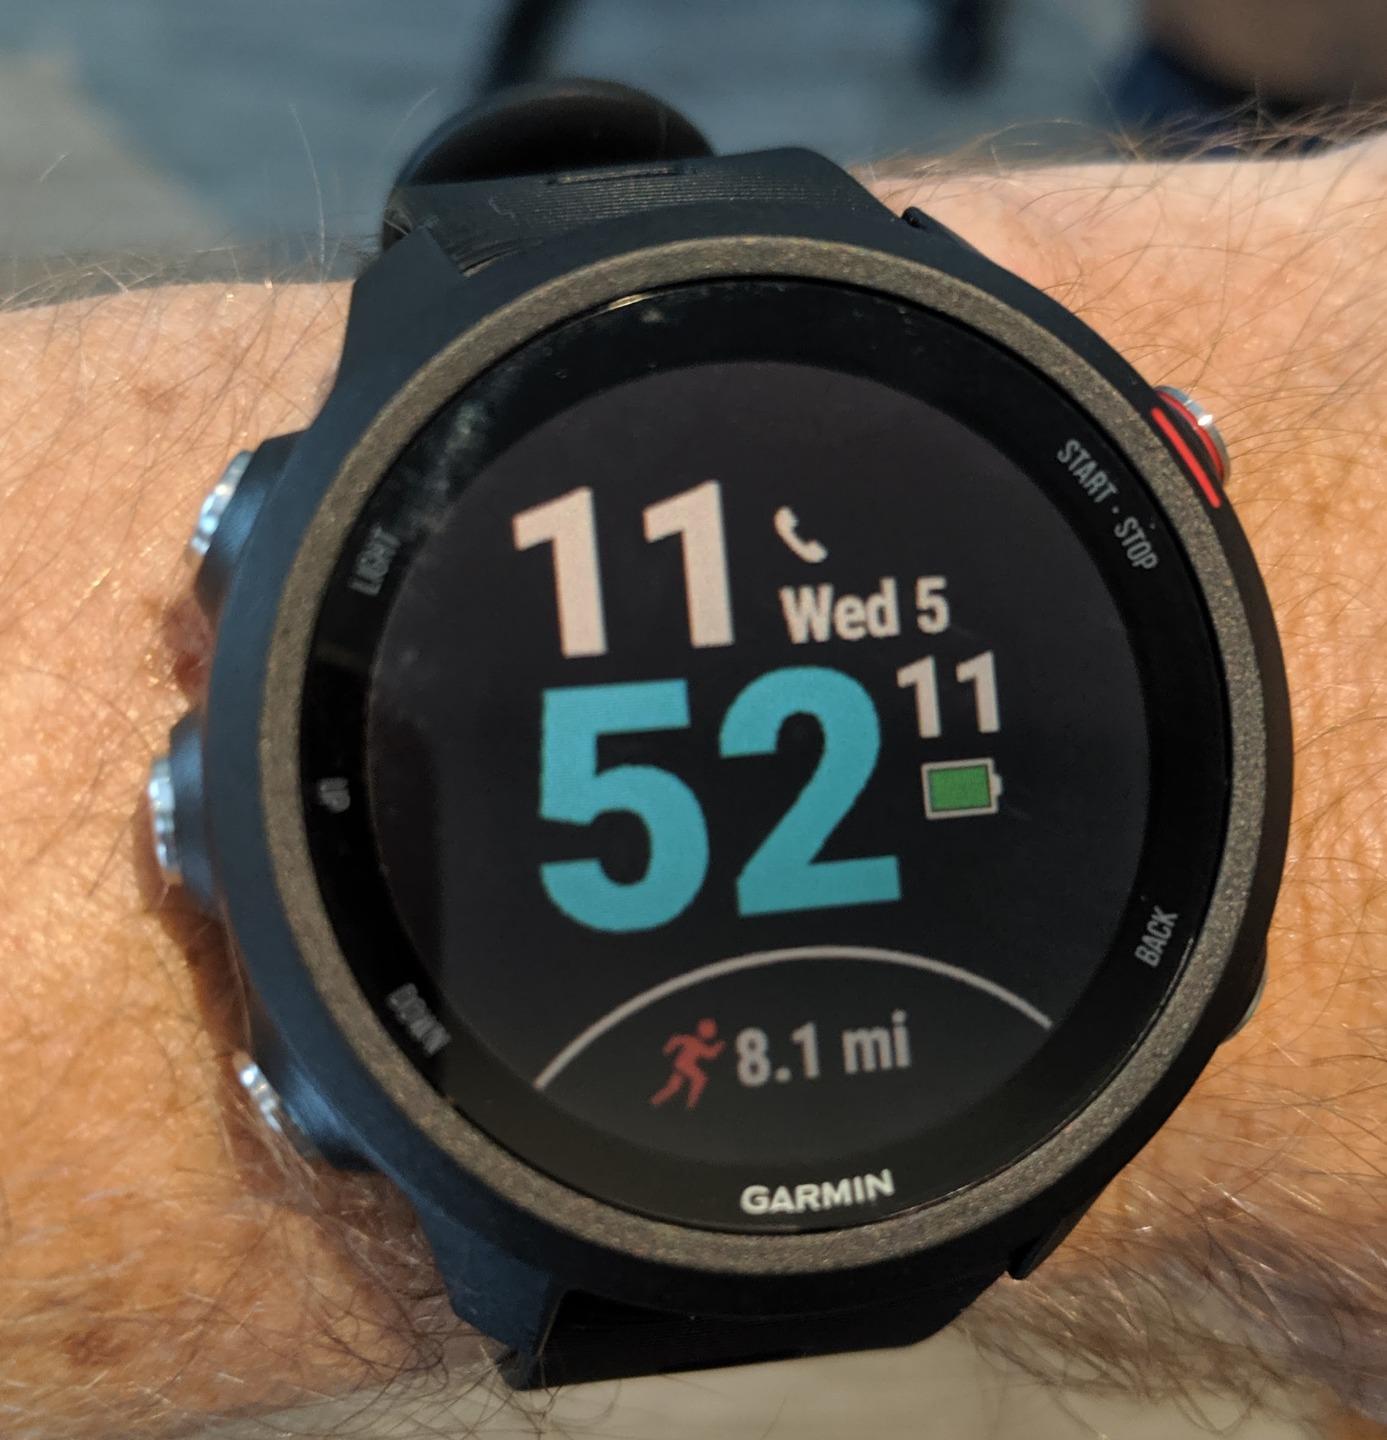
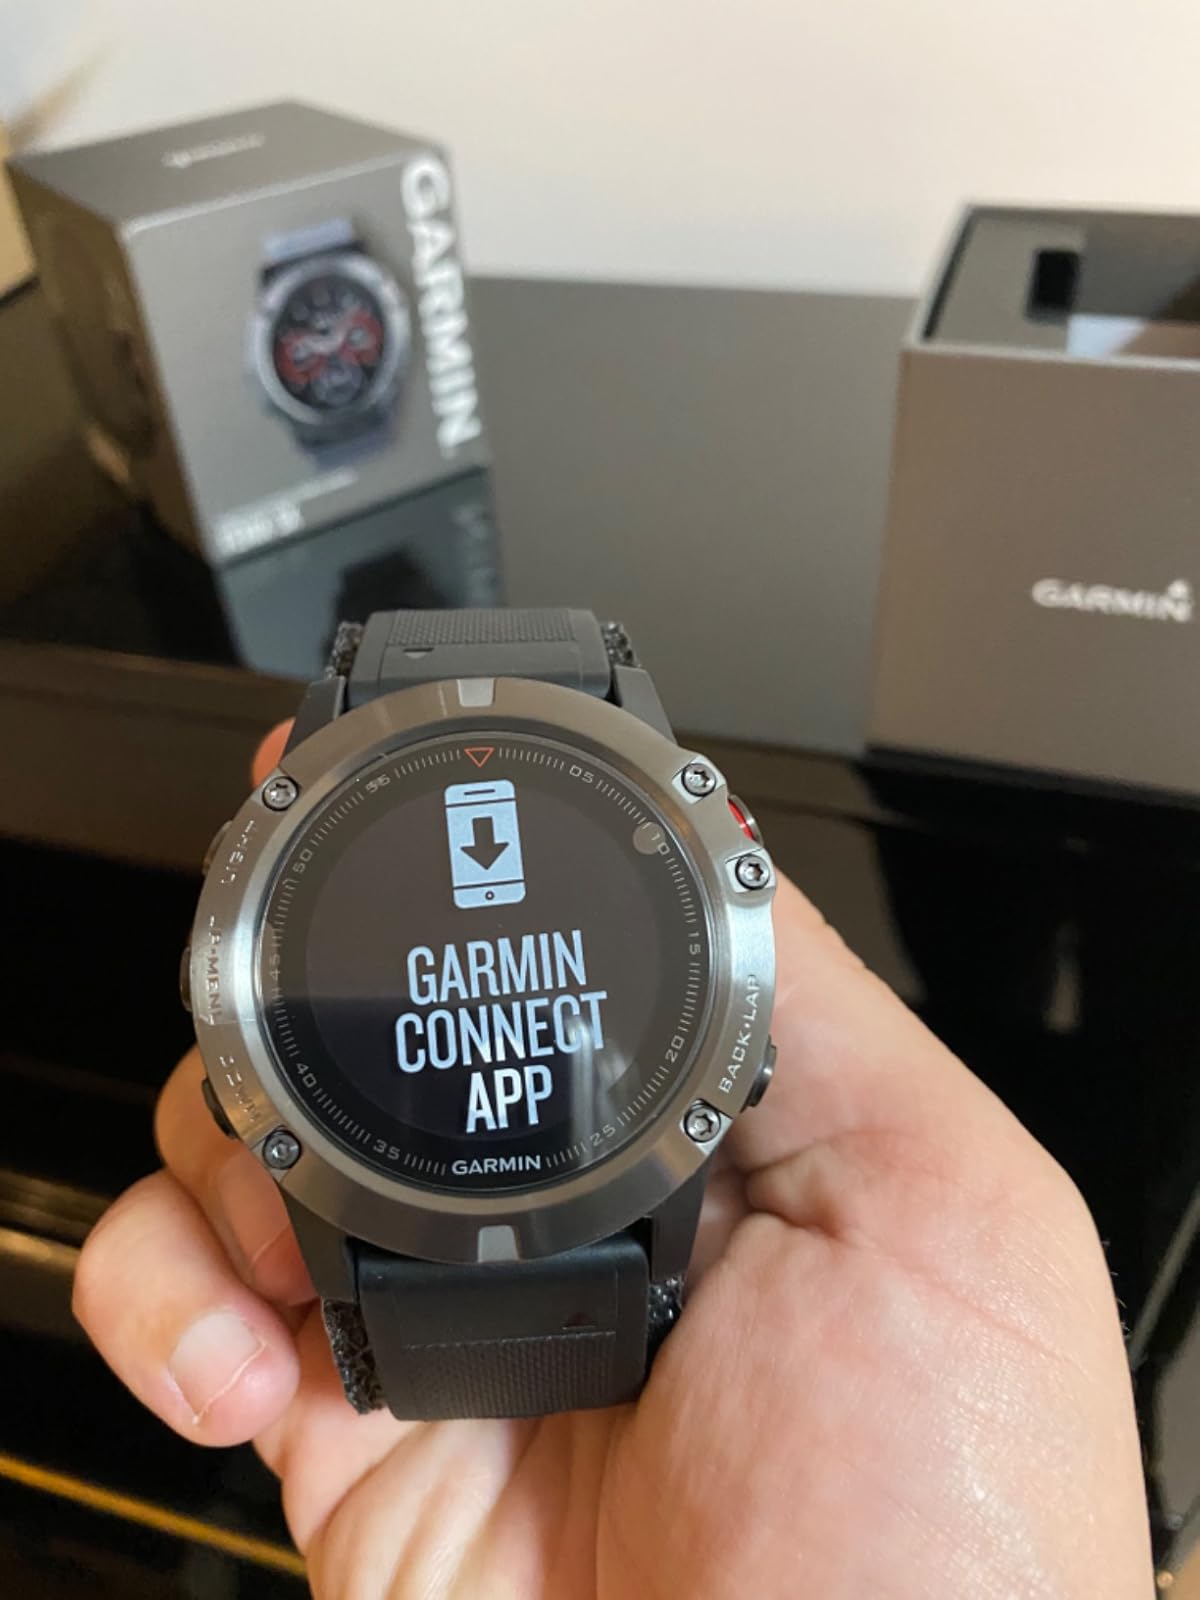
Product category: smartwatch
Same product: no